List of improvisational theater festivals

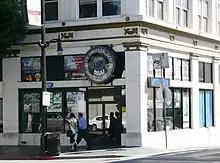
The I.O. West theater, the site of the Los Angeles Improv Comedy Festival.

Improvisational-theater festivals, also known as improv-comedy festivals or improv festivals, are venues where multiple improvisational-theater groups perform.